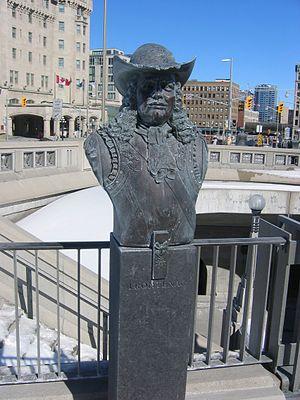
L'histoire de l'Acadie française débute officiellement en 1604 lorsque le Français Pierre Dugua de Mons fonde la colonie, à l'île Sainte-Croix ; la colonie est déplacée à Port-Royal, dû aux conditions hostiles. L'arrivée des Européens change complètement le mode de vie des Amérindiens alors qu'un certains métissage a lieu avec les Acadiens, en plus d'une influence culturelle réciproque. L'Acadie soufre dès sa fondation de sa position stratégique entre le Canada et la Nouvelle-Angleterre. En plus des guerres civiles entre seigneurs, les attaques britanniques culminent par la conquête en 1710, officialisée par le traité d'Utrecht en 1713. L'Acadie anglaise est le nom donné à la période suivante.
Louis de Buade, comte de Frontenac et de Palluau, né le 12 mai 1622 au château de Saint-Germain-en-Laye et mort le 28 novembre 1698 à Québec, est un militaire et administrateur français. Nommé à deux reprises gouverneur de la Nouvelle-France par le roi de France Louis XIV, il développe la colonie et la défend contre les attaques anglaises, notamment lors de la bataille de Québec en 1690.
Le Monument aux Valeureux est un monument militaire situé à Ottawa, la capitale du Canada, qui commémore quatorze personnalités de l'histoire militaire du pays.